Abertamy

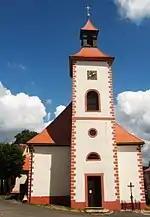
Church of Fourteen Holy Helpers

Miners started to settle in the area between 1525 and 1529. The first written mention of Abertamy is from 1529. In 1579, Abertamy was promoted to royal mining town by Emperor Rudolf II. On 15 September 1590, a strong earthquake was recorded here. Silver mining gradually declined, especially during the Thirty Years' War, when it ended in 1622. Only the mining of tin continued. Abertamy lost its town rights, and the area was forcibly recatholicized after the war. In the mid-19th century manufacturing of gloves began and expanded in the 20th century. In 1876, Abertamy obtained the town status again.